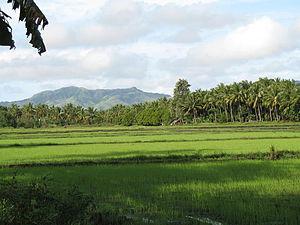
Milagros est une localité de la province de Masbate, aux Philippines. En 2015, elle compte 57 473 habitants.